Areography

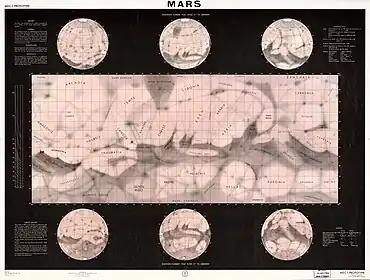
A 1962 map of Mars published by the U.S. Aeronautical Chart and Information Center, showing canals snaking through the Martian landscape. At the time, the existence of canals was still highly controversial as no close-up pictures of Mars had been taken (until Mariner 4's flyby in 1965).

In September 1877, (a perihelic opposition of Mars occurred on September 5), Italian astronomer Giovanni Schiaparelli published the first detailed map of Mars. These maps notably contained features he called "canali" ("channels"), that were later shown to be an optical illusion. These "canali" were supposedly long straight lines on the surface of Mars to which he gave names of famous rivers on Earth. His term was popularly mistranslated as "canals", and so started the Martian canal controversy.